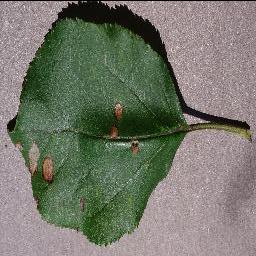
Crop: apple
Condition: black_rot